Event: Nepal Earthquake
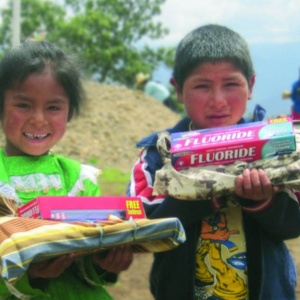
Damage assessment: no_damage